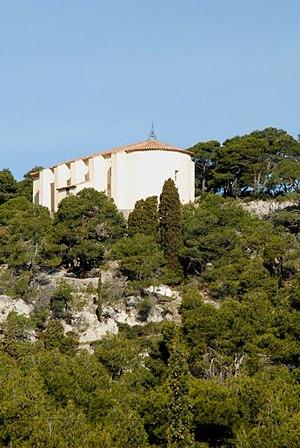
Gruissan est une commune française, située dans le département de l'Aude en région Occitanie.